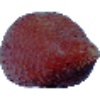
Label: salak